Danlí, El Paraíso

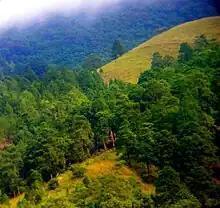
pine forest near of Danlí

A landmark is the mountain of Apagüíz, which has a prominent stone outcropping near the summit and is visible from the southern parts of the city.